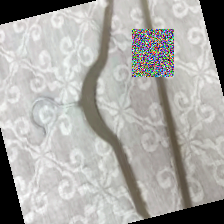
Label: no bracelet mod